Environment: real
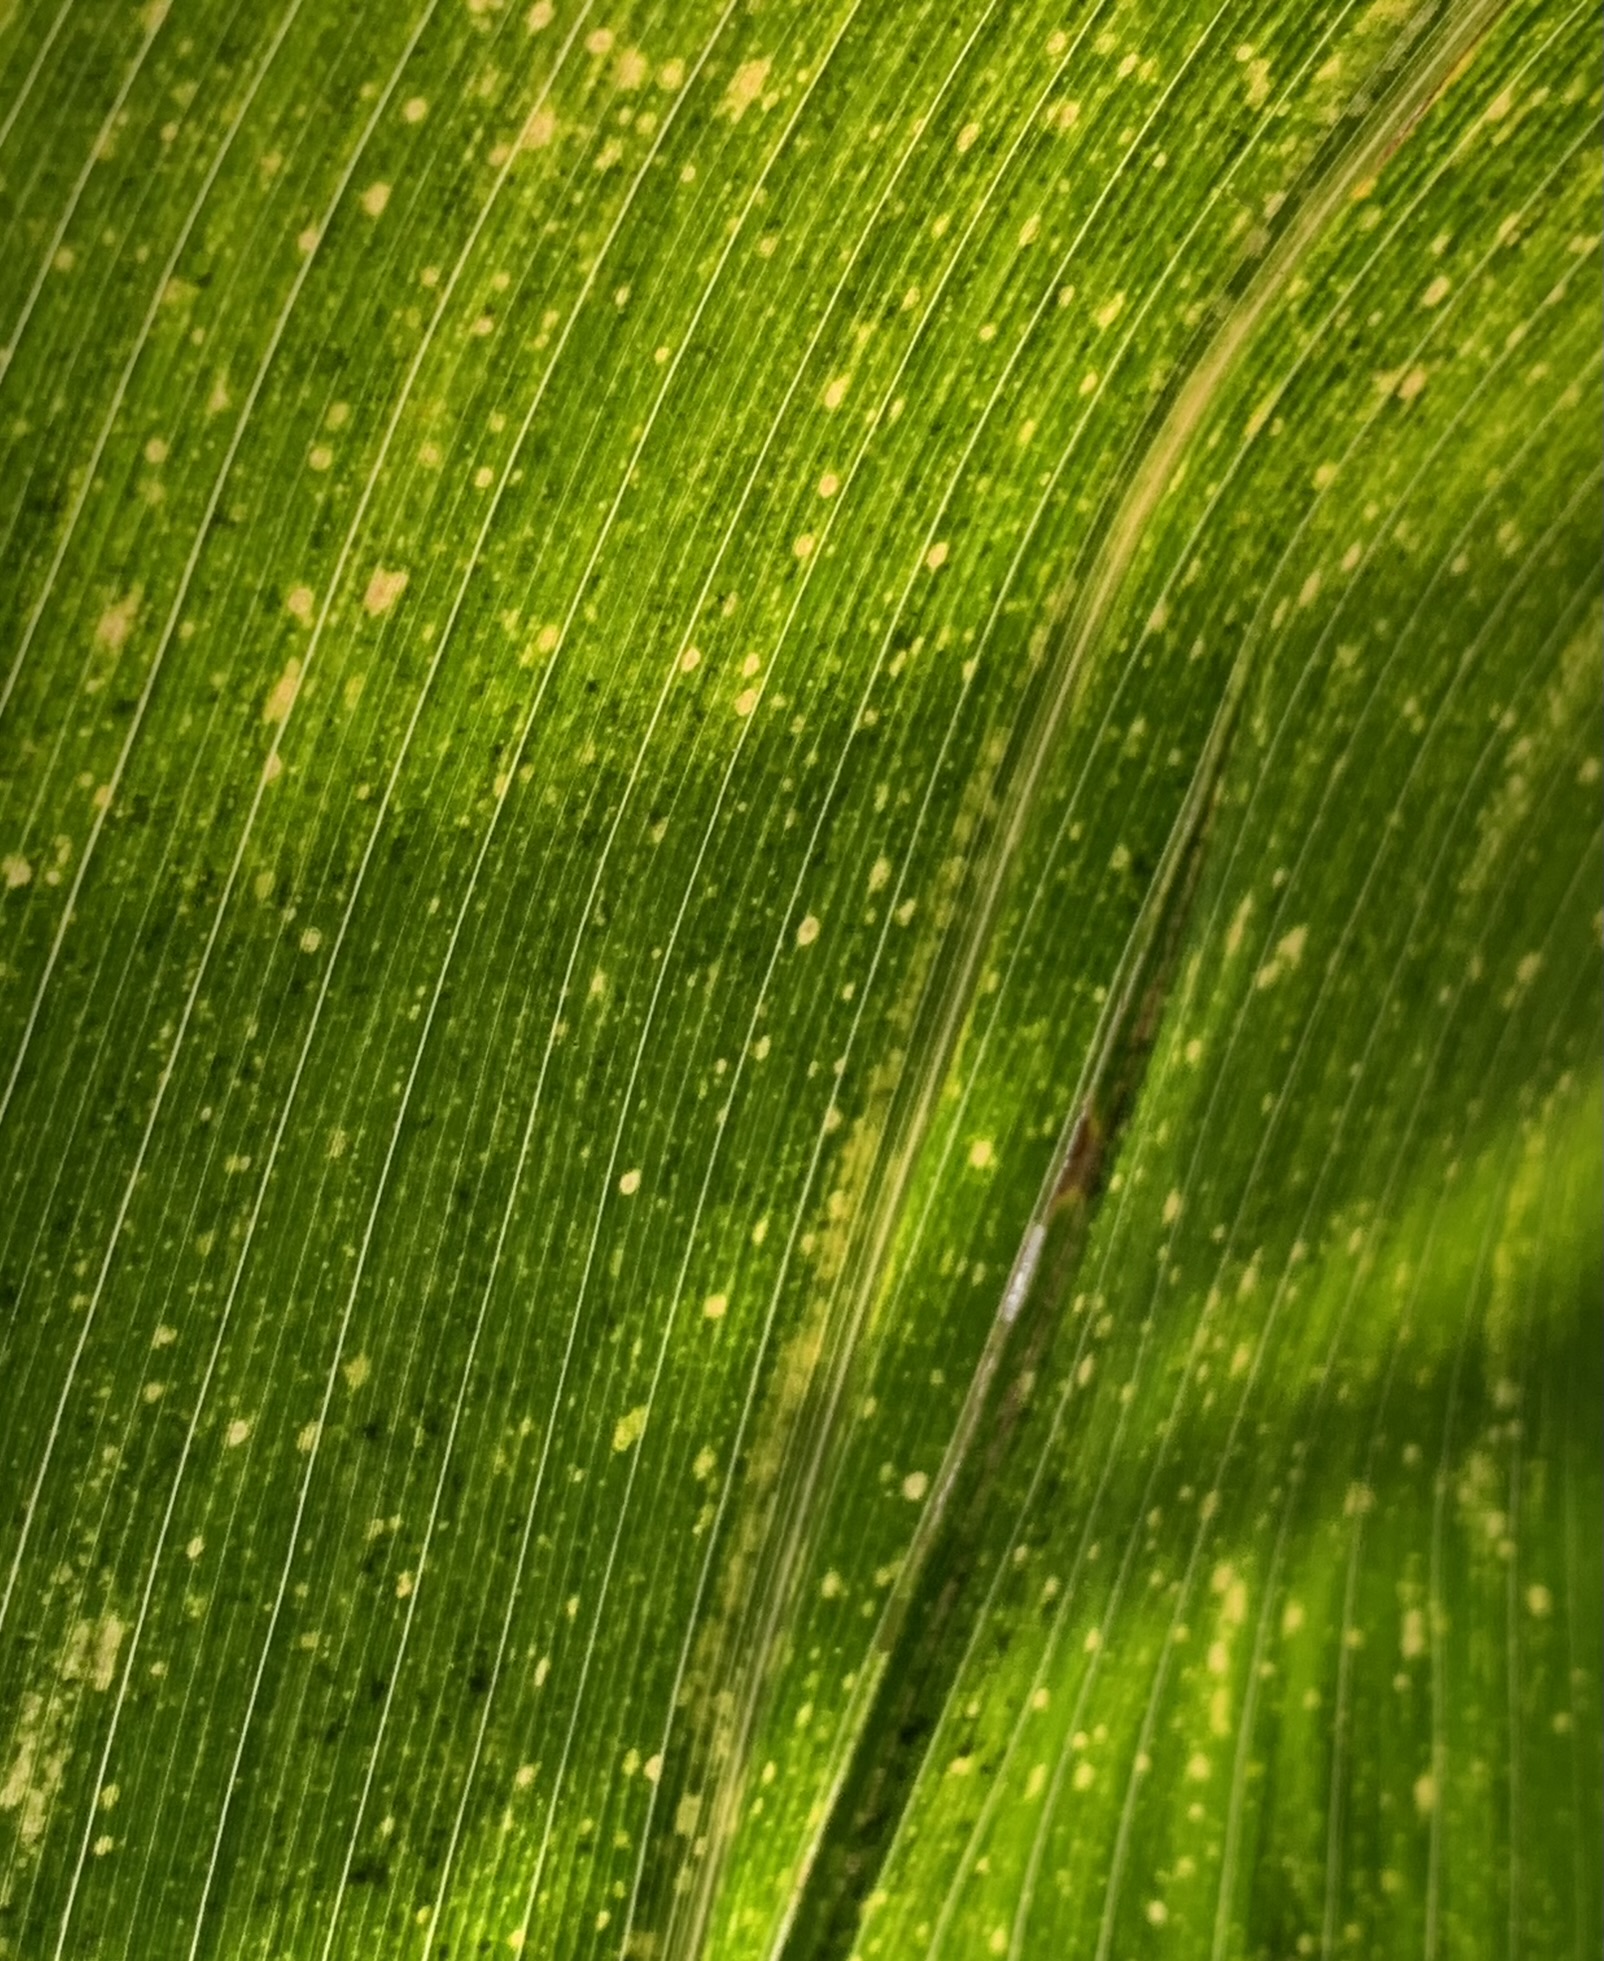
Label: lethal_necrosis